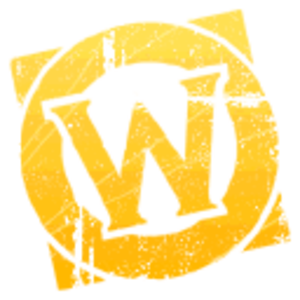
WoWWiki
WoWWiki logo
WoWWiki er en wiki om Warcrafts fiktive univers lavet af Blizzard. Den dækker alle Warcraft-spil, herunder MMORPGet World of Warcraft og spil hvor warcraft-universet indgår som online-kortspillet Hearthstone og Heroes of the Storm. I 2010 blev der oprettet en selvstændig fork kendt som Wowpedia.